Claudia Kristofics-Binder

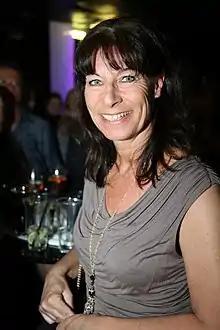
Claudia Kristofics-Binder in 2015

Claudia Kristofics-Binder (born 5 October 1961) is an Austrian former figure skater. She is a two-time World bronze medalist (1981, 1982) and the 1982 European champion. She represented Austria at the 1976 and 1980 Winter Olympics. She was coached by Carlo Fassi.